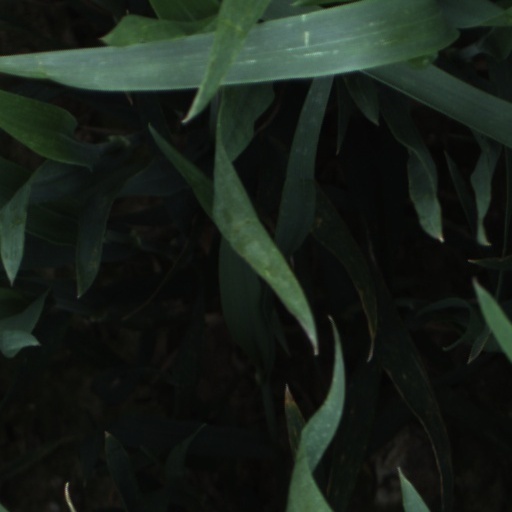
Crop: wheat